Pleizenhausen

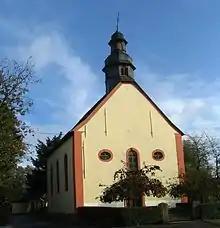
Evangelical church

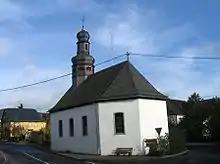
Saint Wendelin’s Catholic Chapel

Pleizenhausen is an – a municipality belonging to a , a kind of collective municipality – in the Rhein-Hunsrück-Kreis (district) in Rhineland-Palatinate, Germany. It belongs to the "Verbandsgemeinde" Simmern-Rheinböllen, whose seat is in Simmern.